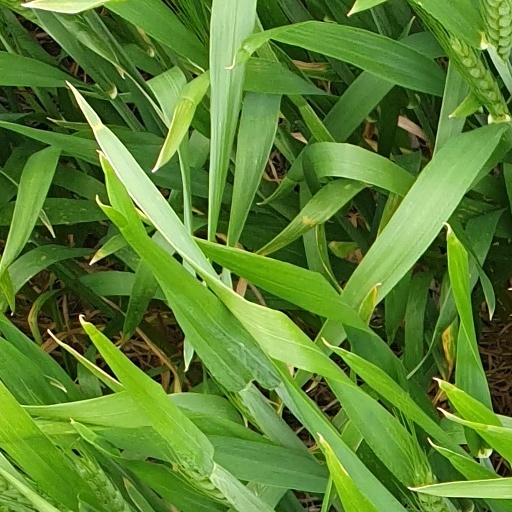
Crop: wheat